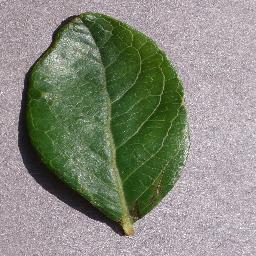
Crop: blueberry
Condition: healthy